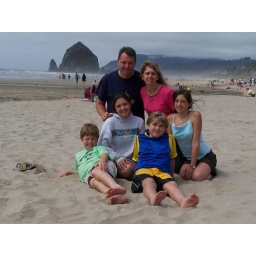
Cannon Beach - Haystack rock in the back ground